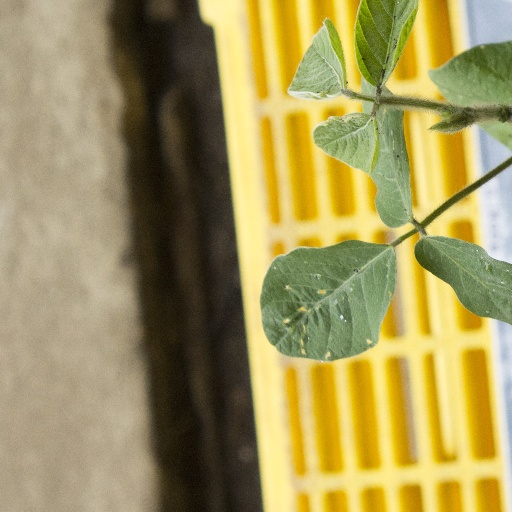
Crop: soybean